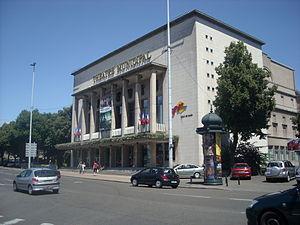
Le théâtre municipal du Mans
Le Mans est une commune faisant partie des grandes villes du Grand Ouest français, située dans la région des Pays de la Loire et le département de la Sarthe dont elle est la préfecture.
Le théâtre municipal du Mans, ou théâtre des Jacobins, est une salle de spectacle présente, sous différentes formes, depuis 1842.